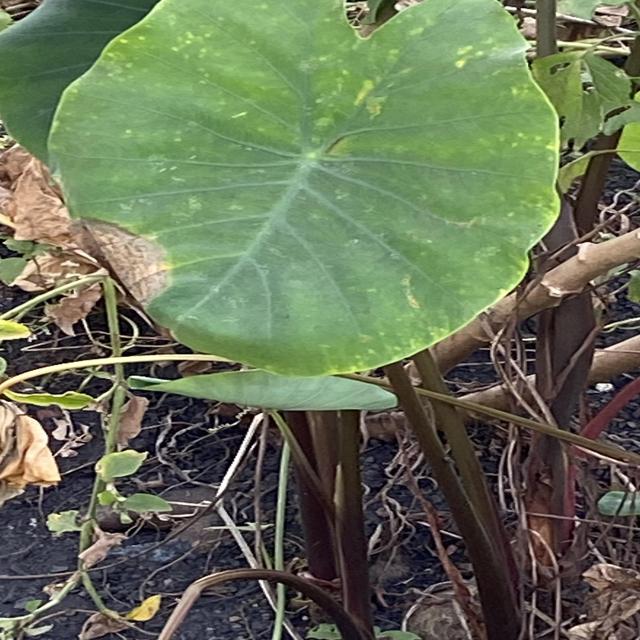
Label: Late_Blight